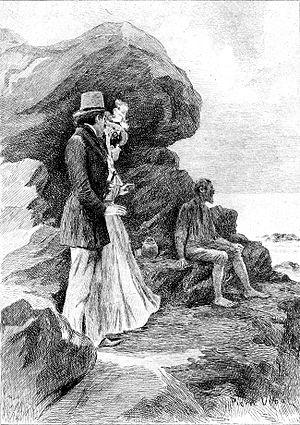
Un drame au bord de la mer est une nouvelle d’Honoré de Balzac, que l'auteur nommait un conte philosophique, parue en pré-publication en 1834 dans la revue Le Voleur, puis en librairie en 1835 chez Werdet dans les Études philosophiques, en fin de volume, après L'Élixir de longue vie. Réédité en 1843 sous le titre La Justice paternelle, elle prend place dans l’édition Furne de La Comédie humaine en 1846 et reprend son titre initial, Un drame au bord de la mer, dans les Études philosophiques, entre El Verdugo et L'Auberge rouge.